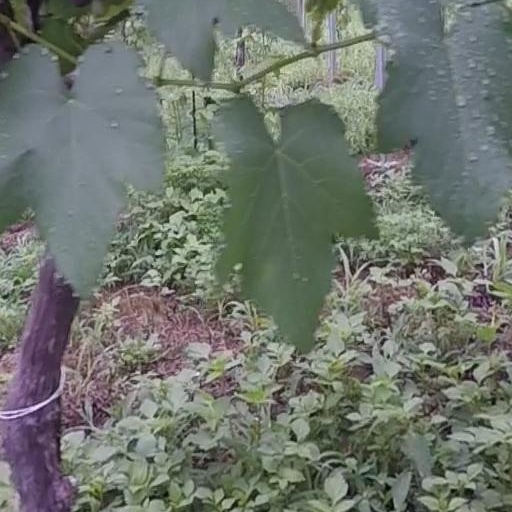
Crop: grape